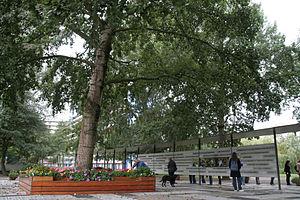
Le vol El Al 1862 est un vol de transport de fret de la compagnie aérienne nationale israélienne El Al qui s'est écrasé sur un immeuble dans le quartier de Bijlmermeer à Amsterdam le 4 octobre 1992 peu après son décollage.